Zero Contact

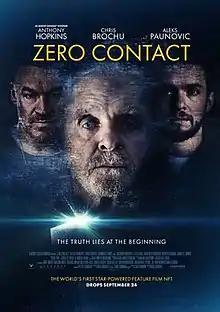
Theatrical release poster

Zero Contact is a 2021 American thriller film directed by Rick Dugdale and starring Anthony Hopkins. It was the only feature film to be released via Vuele, a non-fungible token platform.